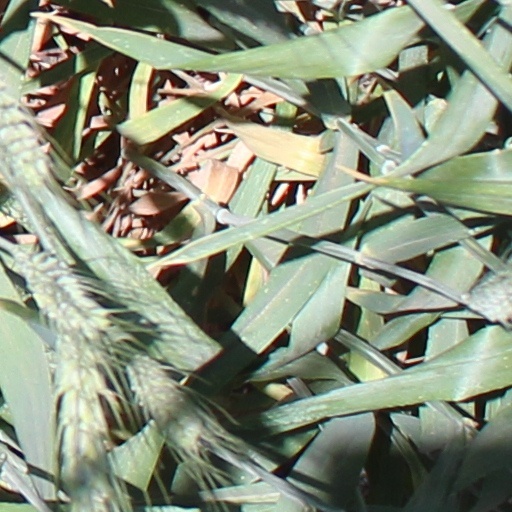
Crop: wheat